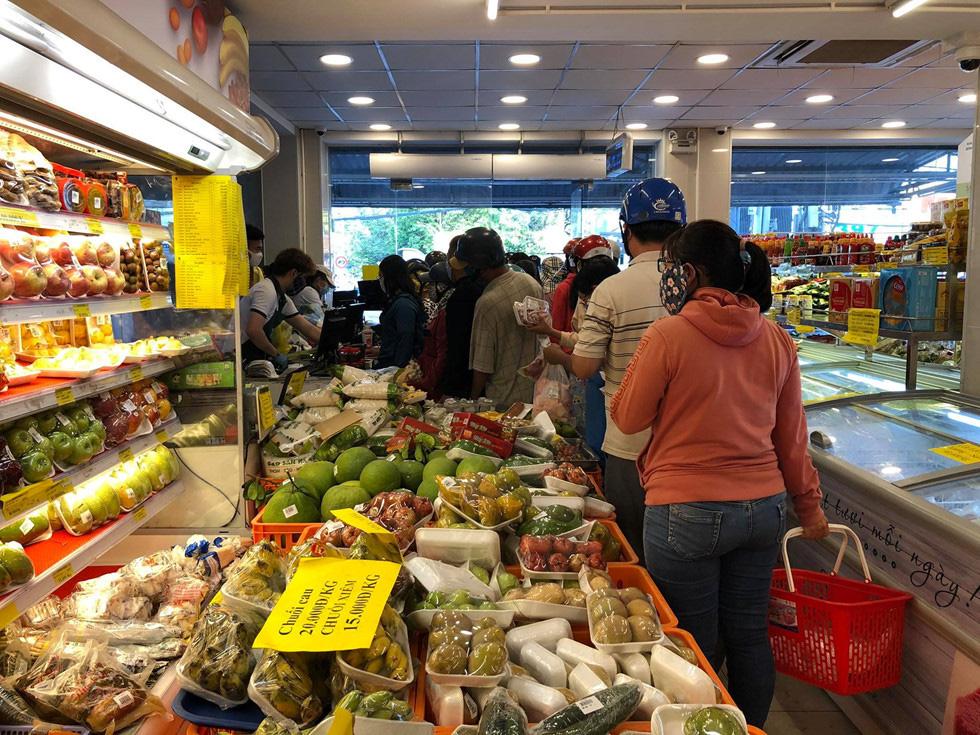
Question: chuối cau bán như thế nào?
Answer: chuối cau 20 000 đồng / kg